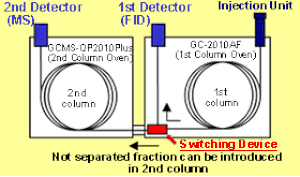
La chromatographie bidimensionnelle résulte du couplage de deux séparations chromatographiques de nature différente dans le but de séparer des mélanges complexes de substances similaires.